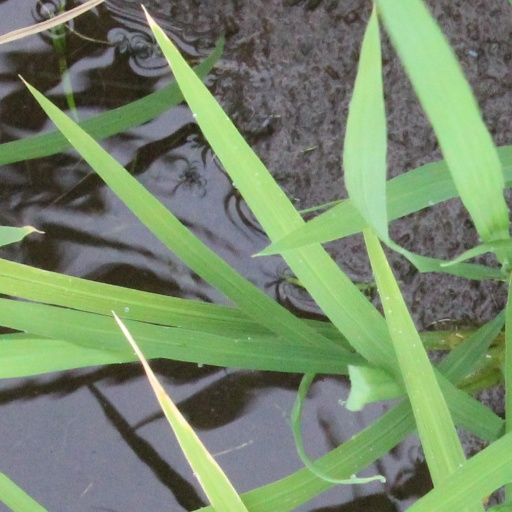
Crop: rice